Dominguez–Wilshire Building

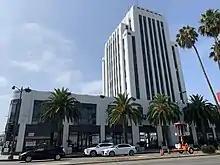
Dominguez–Wilshire Building

The Dominguez–Wilshire Building is located at 5410 Wilshire Boulevard in the Miracle Mile district of Los Angeles, an Art Deco landmark. The architects were Morgan, Walls & Clements. The building was renovated in 2000.